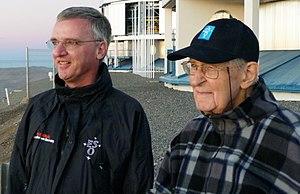
Adriaan Blaauw, né le 12 avril 1914 à Amsterdam et mort le 1ᵉʳ décembre 2010 à Groningue, est un astronome néerlandais.